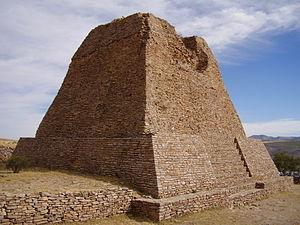
Cet article recense les sites inscrits au patrimoine mondial au Mexique.